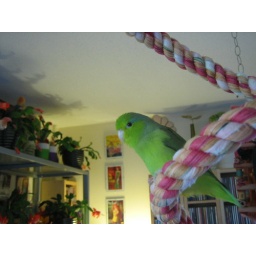
on a &amp;quot;boing&amp;quot; hanging from the ceiling in the bird room (i.e., our bed room)